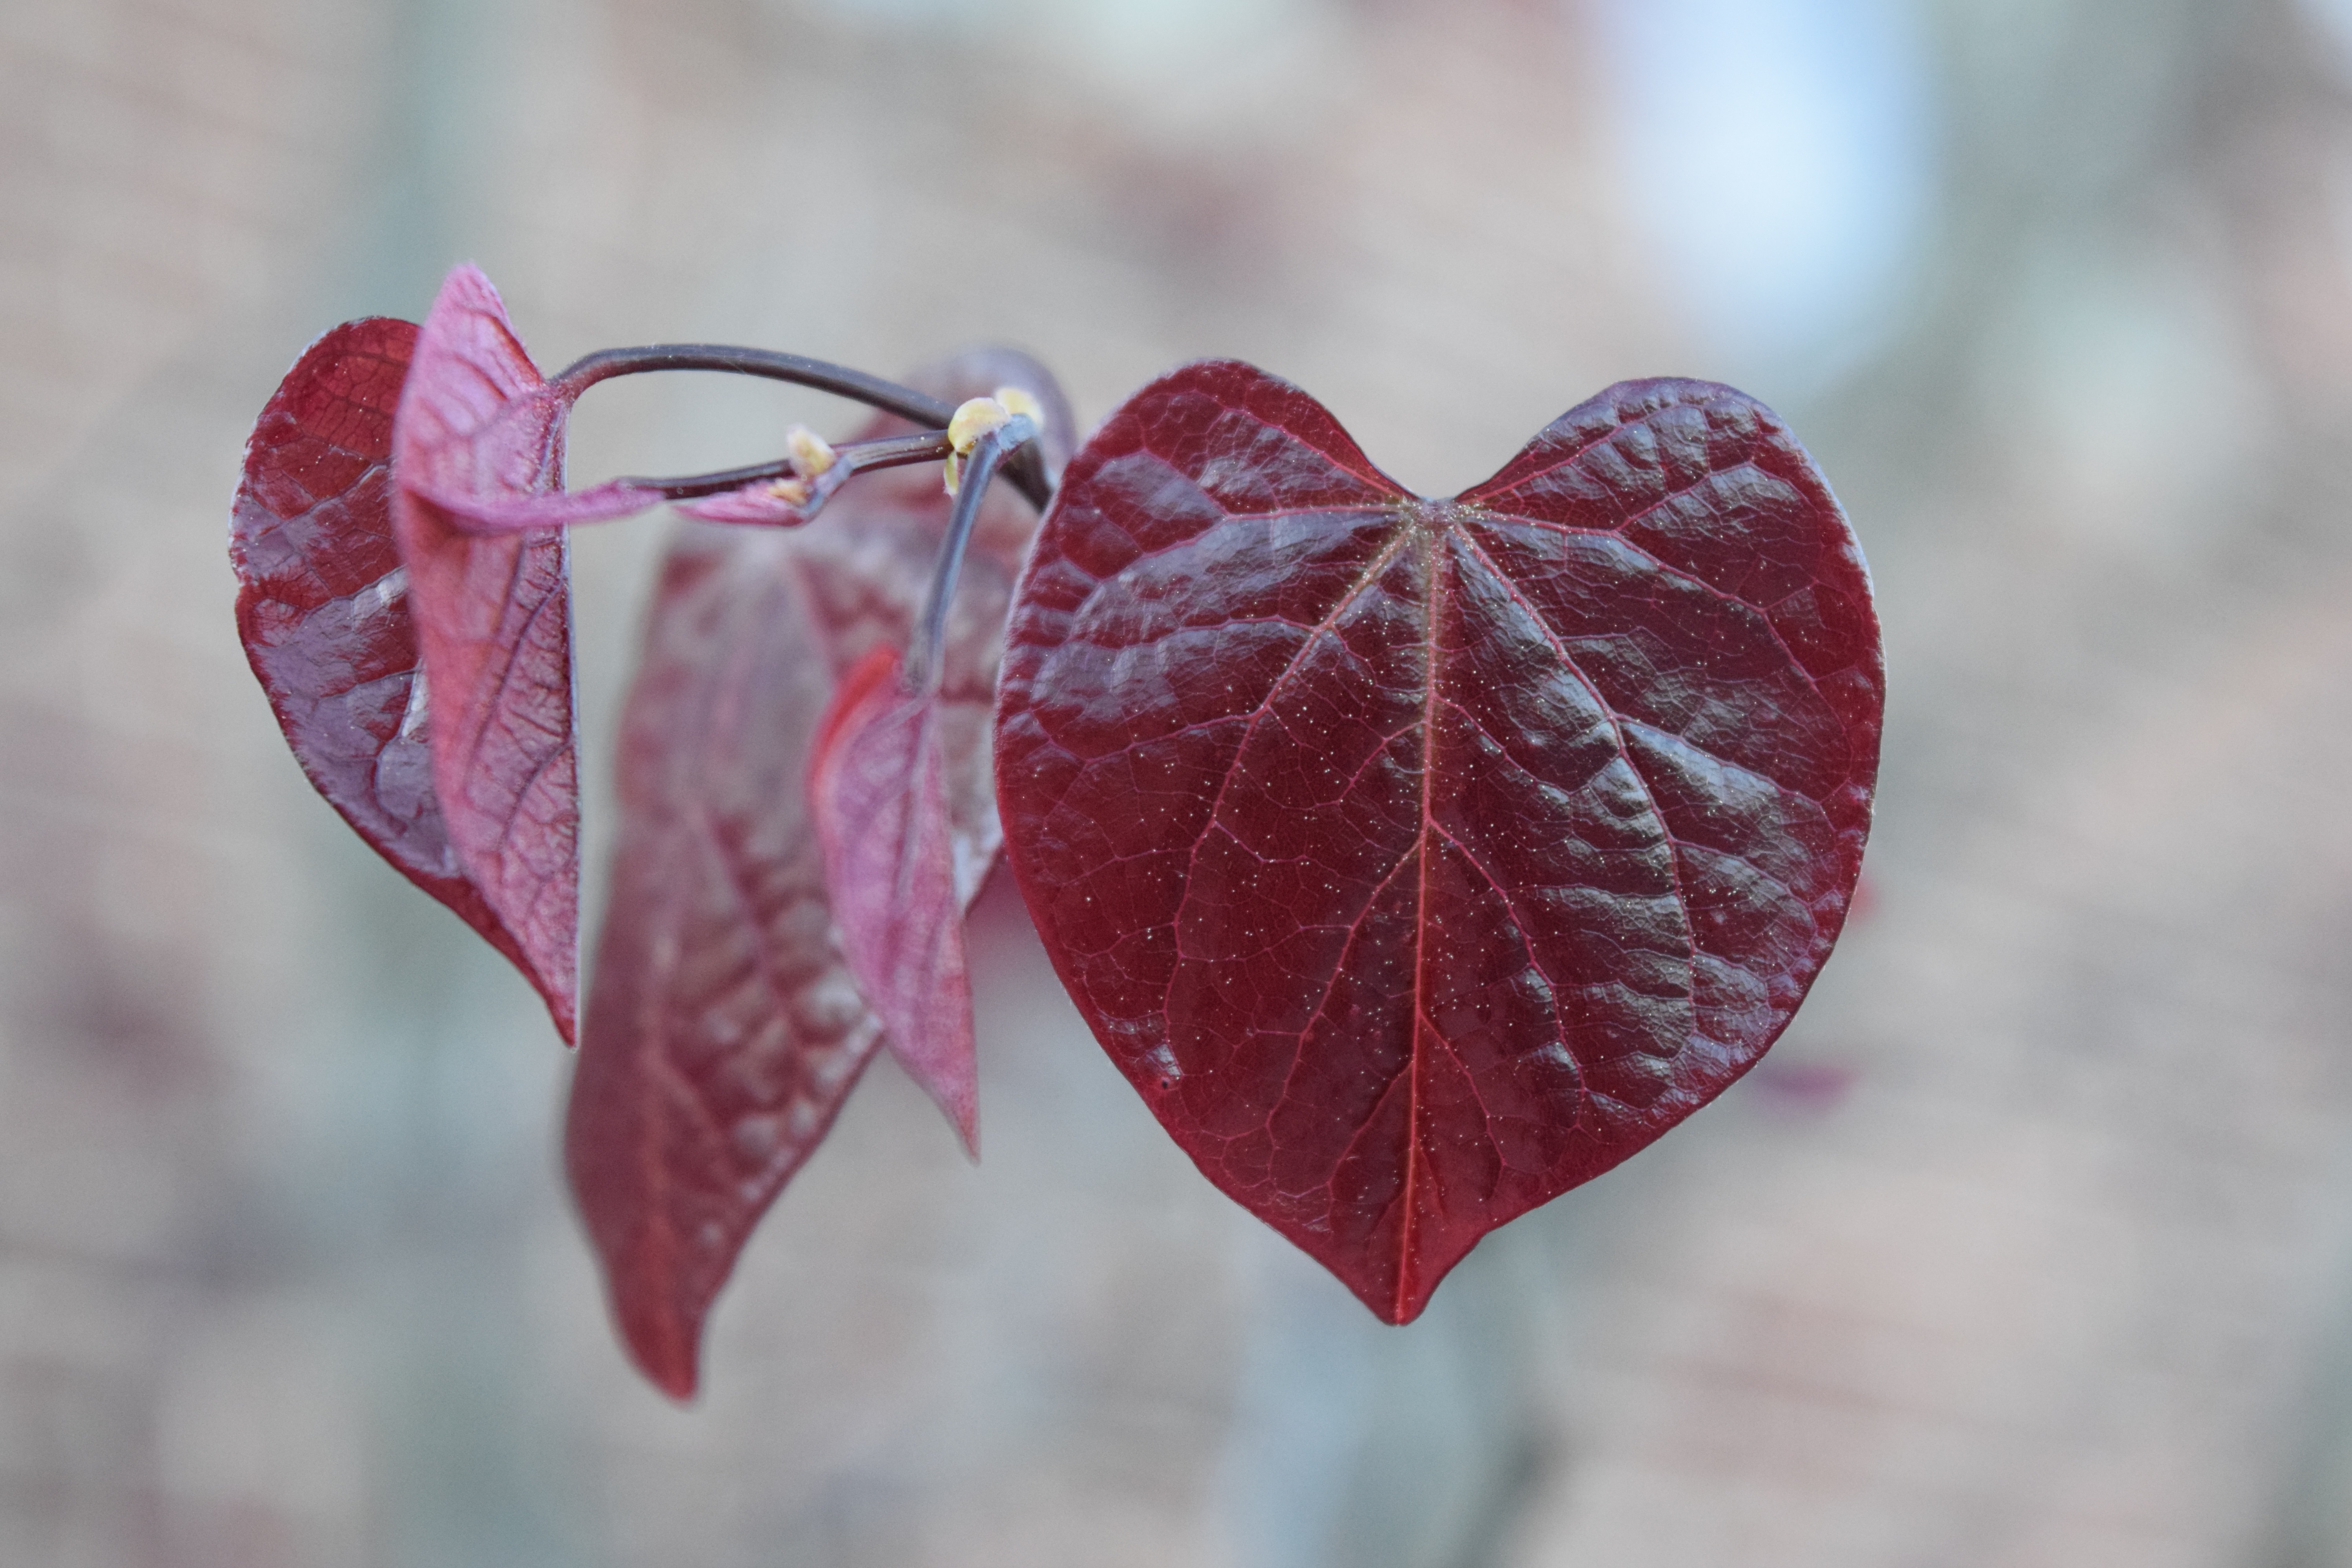
branch, blossom, plant, leaf, flower, petal, frost, red, color, autumn, botany, pink, flora, season, close up, organ, macro photography, flowering plant, plant stem, land plant